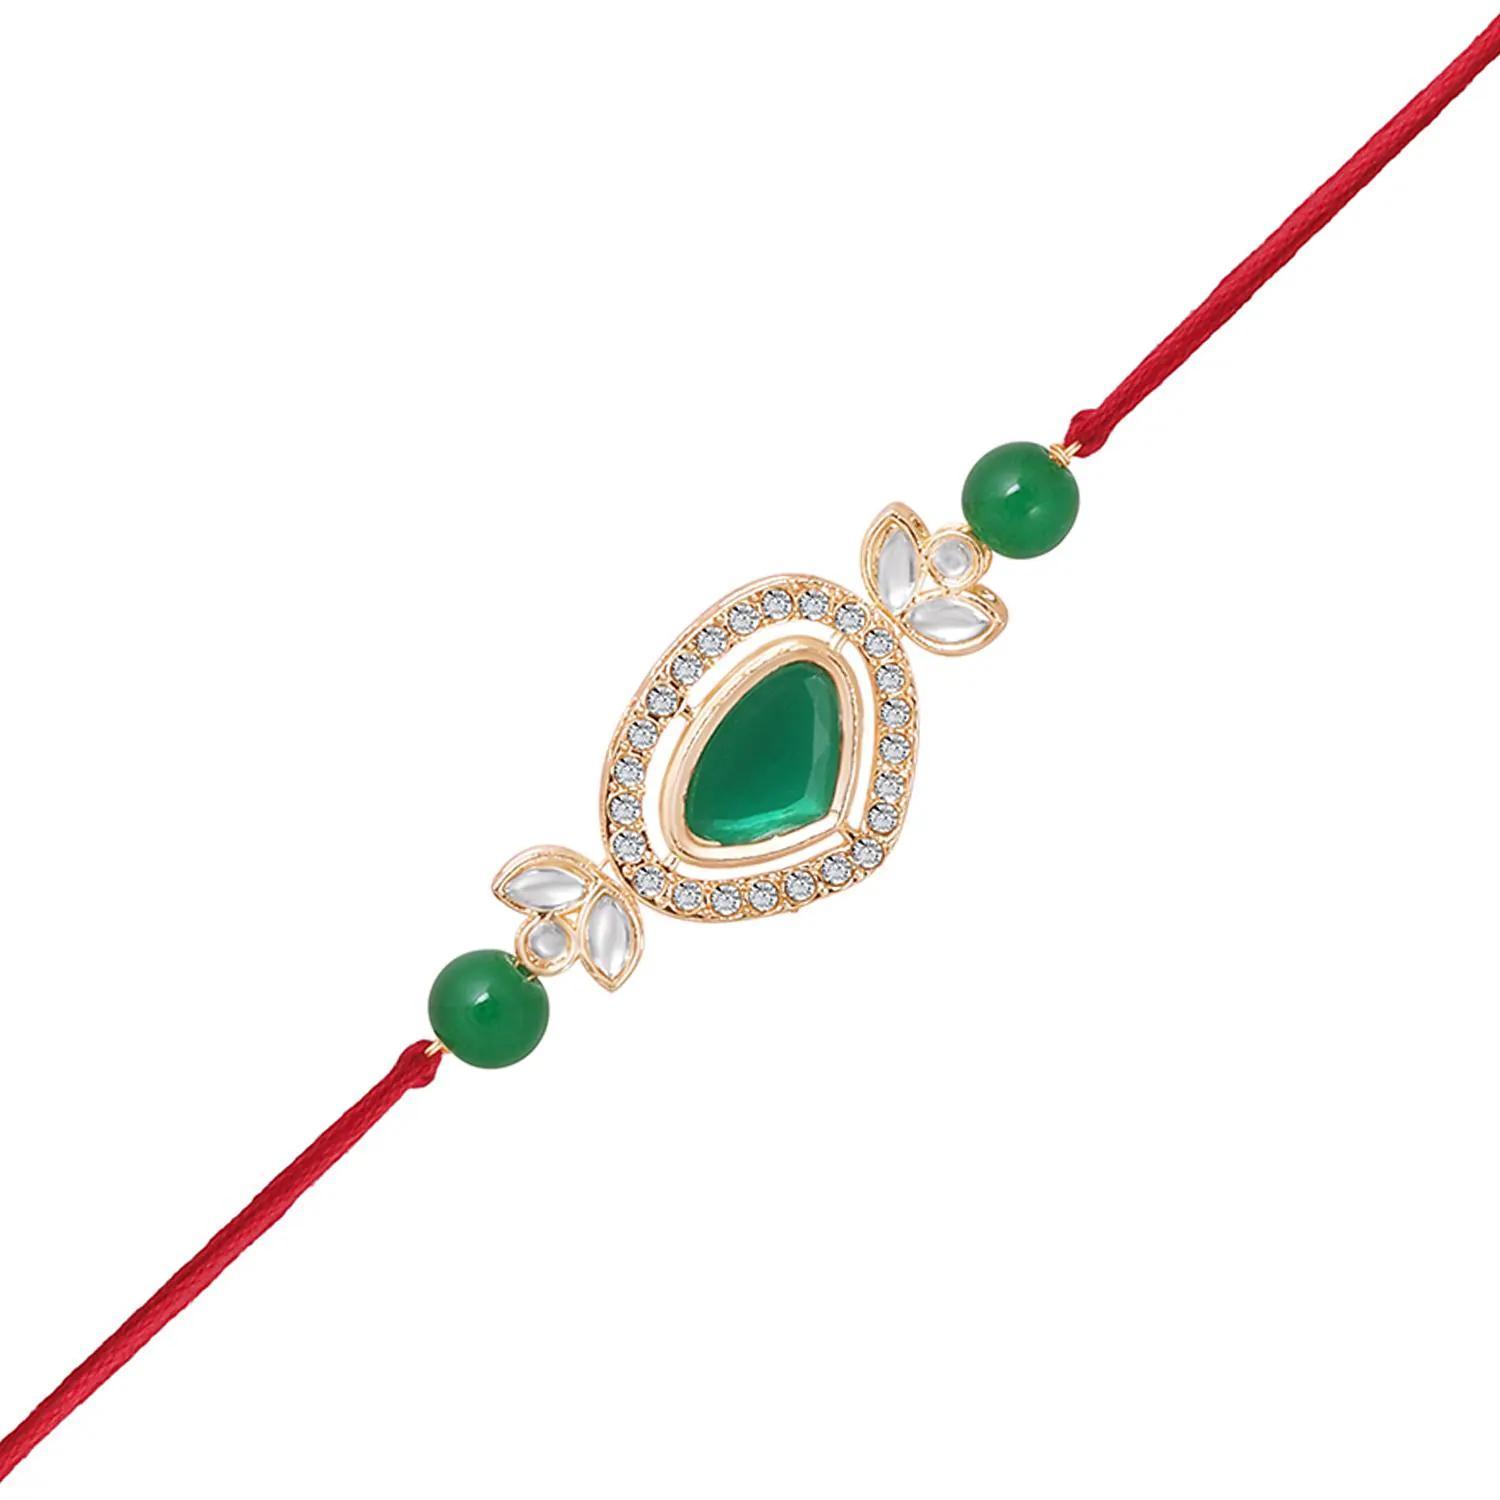
 Mahi Gold Plated Classic Kundan Studded Ethnic Thread Rakhi for Brother, Bhai, Bro (RA1100812GGre)
Type: Rakhis
Brand: Mahi
Price: Rs. 239
 Celebrate Raksha Bandhan with our exquisitely crafted Kundan Rakhi, designed to strengthen the bond between siblings. This traditional Rakhi features intricate beadwork and durable thread, ensuring it stands the test of time. Handmade with care, each Rakhi is a unique and meaningful gift for your brother. Each Rakhi carries heartfelt blessings and good wishes for your brother's well-being and success. Celebrates the bond of love and protection between siblings, a cherished tradition in Indian culture.
Features: The Rakhi is adorned with vibrant colors and attractive embellishments that add a touch of elegance to the celebration.,Content in Box : 1 Rakhi ; Cultural Significance: This beautiful Rakhi will acknowledge your love for Your Brother with the promise that your bond with him will grow stronger as time goes on.,Vibrant Colors: Adding bright and playful colors to the celebration will make it stand out and make it more enjoyable.,Celebrate the bond of love and protection with our exquisite Rakhis. Share the joy of Raksha Bandhan Festival with this beautiful Rakhi, a token of love, protection and blessings.,Adjustable Size and Easy to tie: Designed to fit wrists of all sizes. It is simple and easy to tie the Rakhi securely and effortlessly.
Included: 1 Rakhi